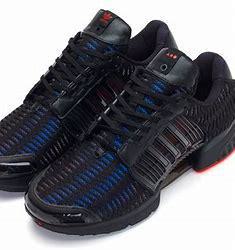
Brand: Adidas
Model: Climacool 1